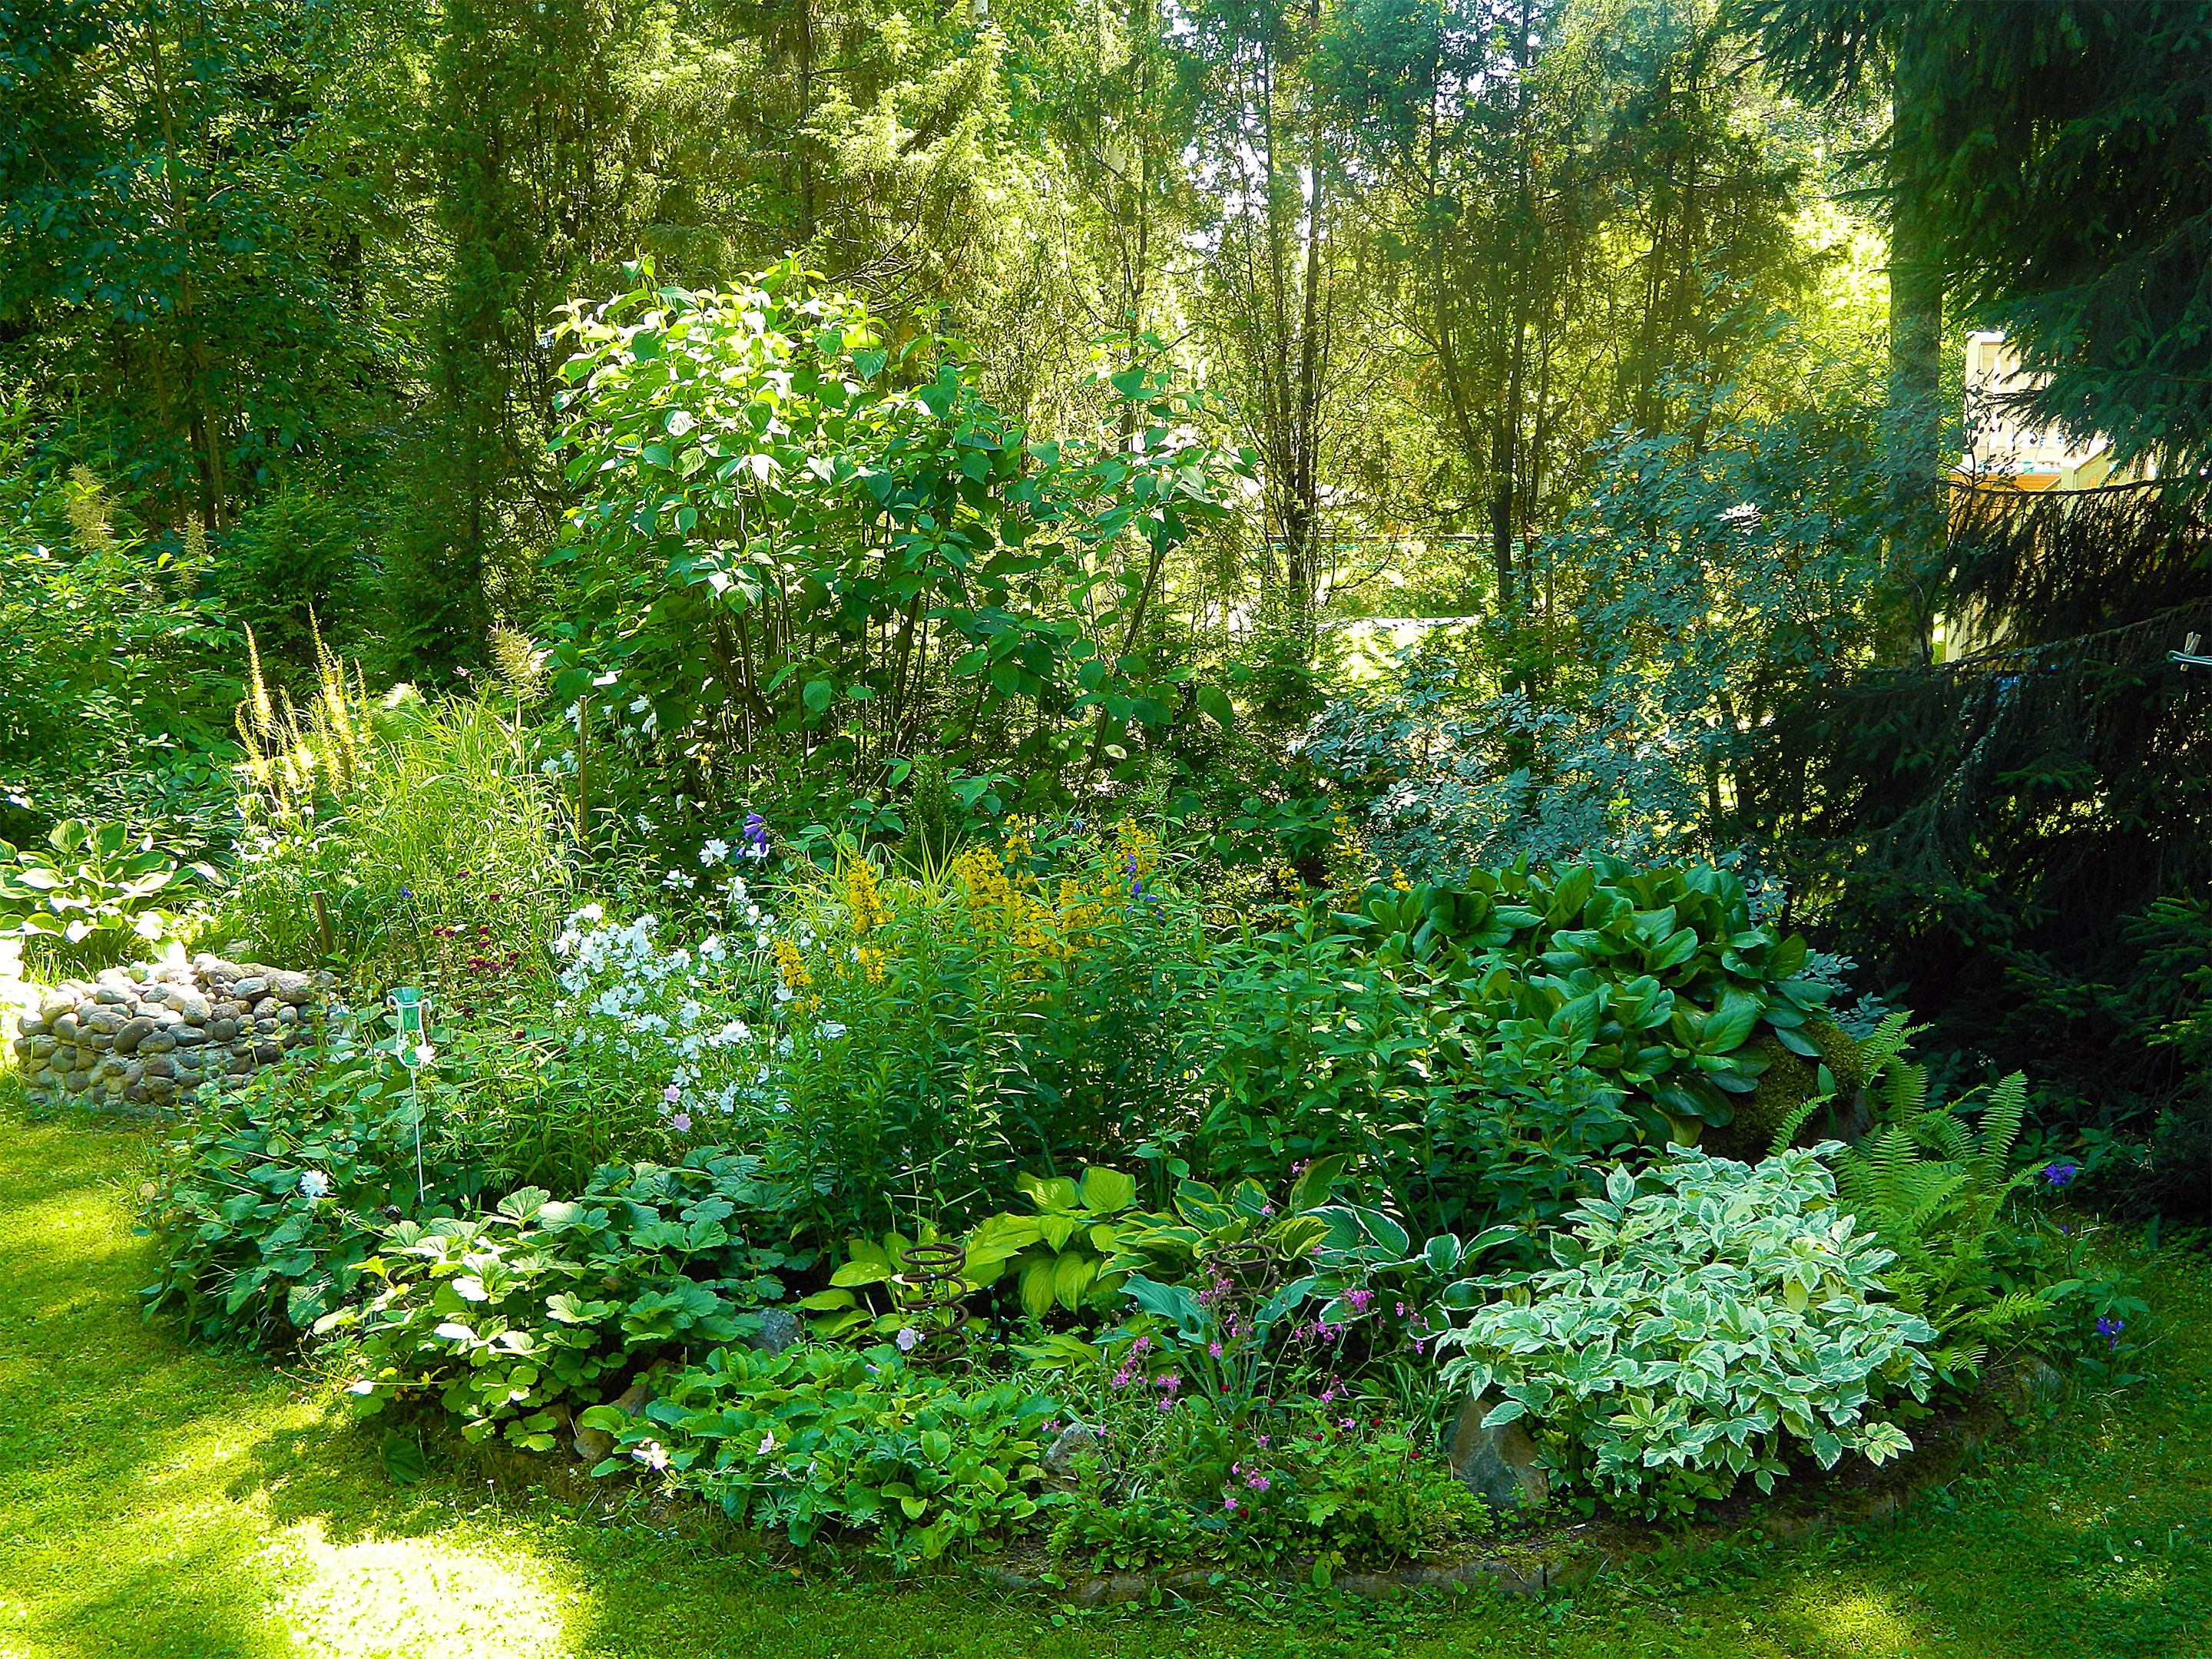
tree, plant, lawn, meadow, flower, summer, green, small, evergreen, backyard, botany, garden, plants, vegetation, shrub, woodland, yard, ecosystem, biome, woody plant, landscape architect